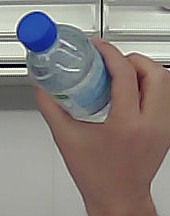
Product: nestle_water